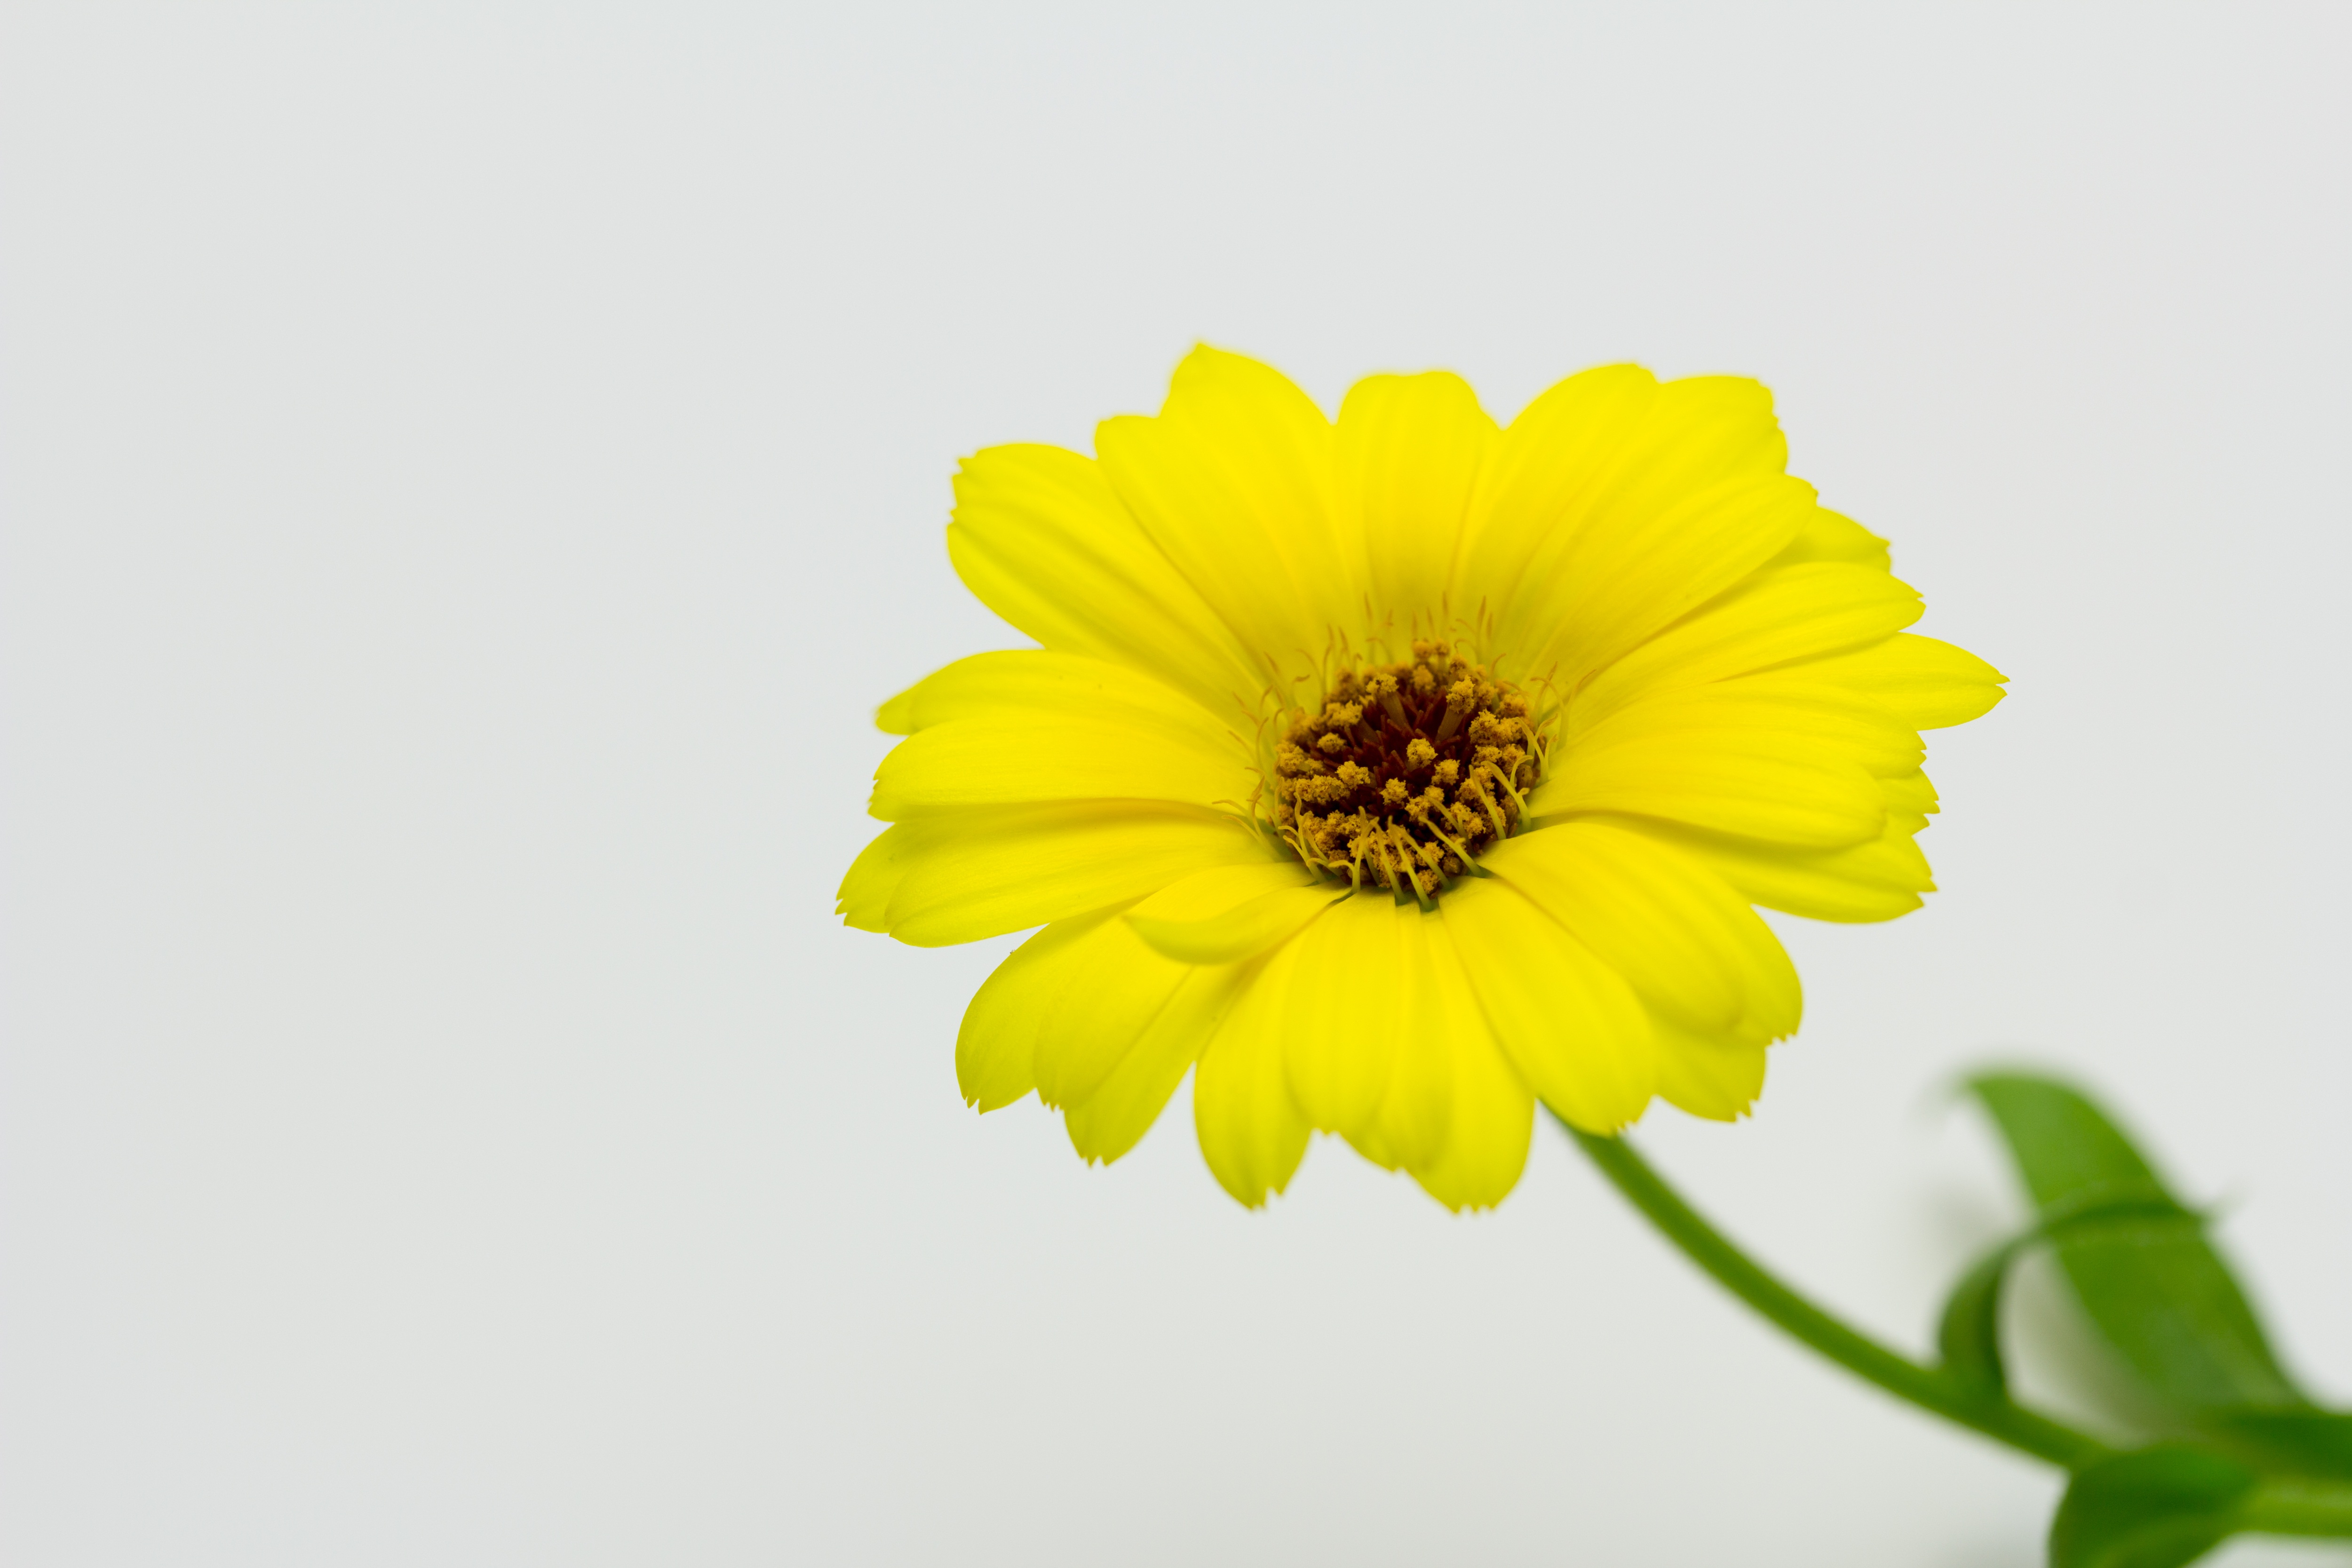
nature, plant, flower, petal, spring, herb, yellow, colors, gerbera, ornamental, macro photography, medicinal, flowering plant, daisy family, calendula, land plant